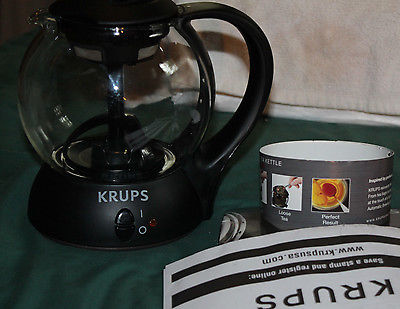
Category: kettle